Describe the emotion expressed in this image:  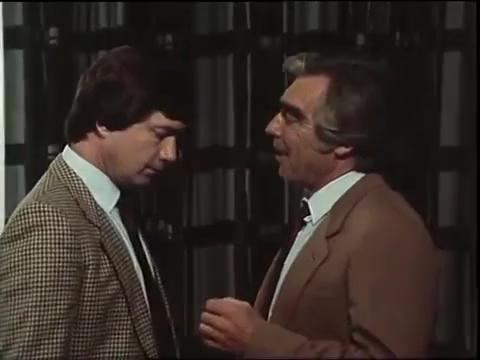
This person displays Suffering, valence and arousal with moderate intensity.